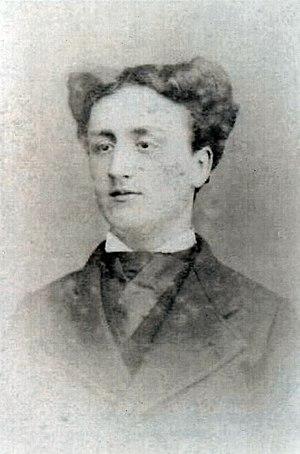
sans flah
Anatole Martial Dussaut, né le 22 juillet 1857 à Bordeaux et mort 10 juin 1906 à Paris, est un médecin et un joueur de dames français.